Arequipa

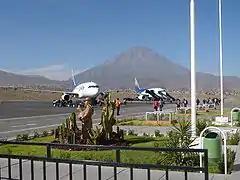

Literature in Arequipa has a long tradition and many of the city's writers have gained national and international recognition. During the Spanish colonial period, only the works of Lorenzo de Llamosas survived. In the nineteenth century, the poetry and fables of Mariano Melgar incorporated patriotic and romantic themes. Other notable writers of Arequipa in that century are Benito Bonifaz, Jorge Polar and María Nieves y Bustamante, among others. In the twentieth century, Mario Vargas Llosa is the most recognized of the Arequipan writers in Peru and abroad, winner of Nobel Prize in Literature in 2010, author of novels like "The Green House" (1966), "Aunt Julia and the Scriptwriter" (1977), among others. Other writers of the 20th century were the poets Percy Gibson, Cesar Rodriguez Atahualpa, and Oswaldo Reynoso.